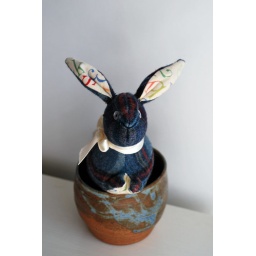
blue plaid bunny in pot